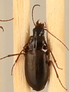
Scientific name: Calathus advena
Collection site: Rocky Mountains NEON (RMNP), plot RMNP_014